Shippan Point

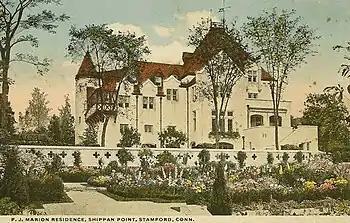
Marion Castle

A waterfront mansion known as Marion Castle (One Rogers Road) is listed on the National Register of Historic Places. It was built, owned and occupied by the family of Frank Marion until his death in 1963. The house was designed by the noted New York City based firm of Richard Howland Hunt and Joseph Howland Hunt, working as Hunt & Hunt. The Hunt brothers were sons of the "dean of American architecture" Richard Morris Hunt. Marion's Castle as it became known was designed in the style of a French chateau completed in either 1914 (according to an October 2, 2005, New York Times article) or in 1916 ("completed in 1916," according to a July 2006 article in New Canaan/Darien Magazine) Frank J. Marion was a movie industry pioneer who with partners in the Kalem Company produced silent one-reelers shown at nickelodeons. Since 1998 the pile has been owned and occupied by Thomas L. Rich, a Stamford real estate developer well known in the area. Mr. Rich has allowed the usage of the home extensively for non-profit community events.